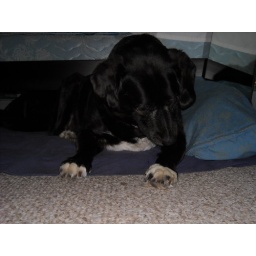
Prebedtime bath. Just in case the boy comes home tonight, she can be all clean.